Colorado Mental Health Institute at Pueblo

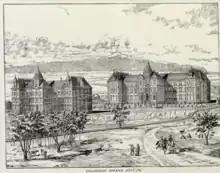
This drawn image of the State Asylum first appeared in the illustrated supplement of the Pueblo Chieftain on May 6th, 1888. It appeared alongside drawings of numerous other unique buildings throughout Pueblo.

The Colorado State Mental Hospital at Pueblo was Colorado state's largest institution dedicated to caring for the mentally ill until 1962, when the process of regional decentralization resulted in it only serving the Pueblo area. The hospital itself first began operating in the 1880s. The main building of the hospital was opened on November 20, 1883. This early iteration of the Asylum was capable of holding 210 people across 6 wards and was generally equally divided between male and female patients. Asylum leadership consistently had to deal with overcrowding. To combat this, many additions were made to the hospital throughout the late 19th and early 20th centuries. In early 1889 it was reported in the "Leadville Daily Times" that the hospital had requested a total of $93,436.27 for new constructions on their grounds. These additions did not permanently solve the overcrowding issue, which was addressed through new constructions up until the 1960s. In 1946, the hospital had 4,811 patients enrolled. The majority of the patients came from Colorado's three largest cities, Denver, Pueblo, and Colorado Springs, which made up over half of those receiving care at the hospital and their respective counties totaled 3,183 patients. Patient care and the constant need for new constructions led the hospital towards a difficult financial situation. In 1947, a special legislative committee indicated that they would be selling the Woodcroft portion of the hospital due to its poor condition and financial burden